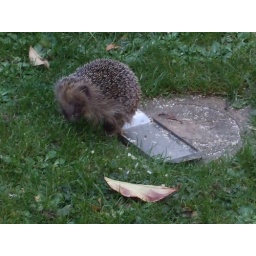
Oh, been spotted better get back in me cozy house in the border.